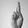
ASL letter: R